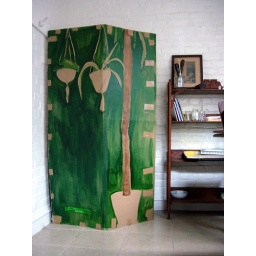
to hide boxes in my mud room. made from an ikea &amp;quot;portis&amp;quot; box &amp;amp; ink. blogfullofjelly.blogspot.com